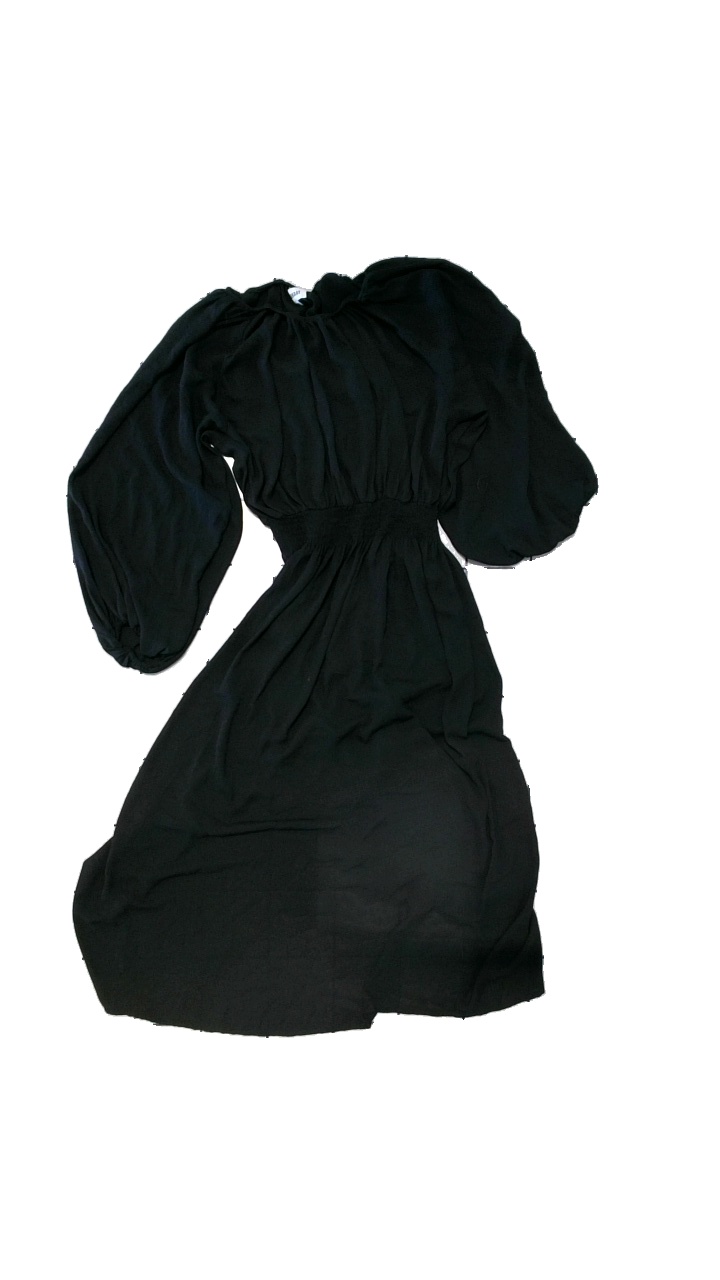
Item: Dress (Ladies)
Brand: Weekday
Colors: Black
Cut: Regular
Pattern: Transparent
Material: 100% Polyester
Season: All
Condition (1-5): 4
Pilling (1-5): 4
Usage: Reuse
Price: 100-150